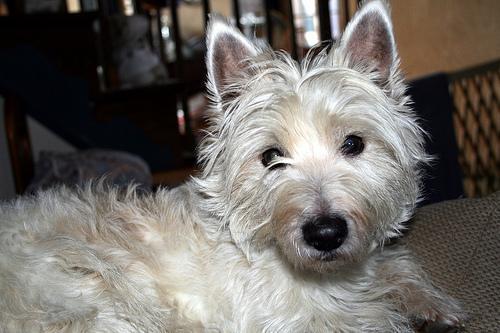
West_Highland_white_terrier